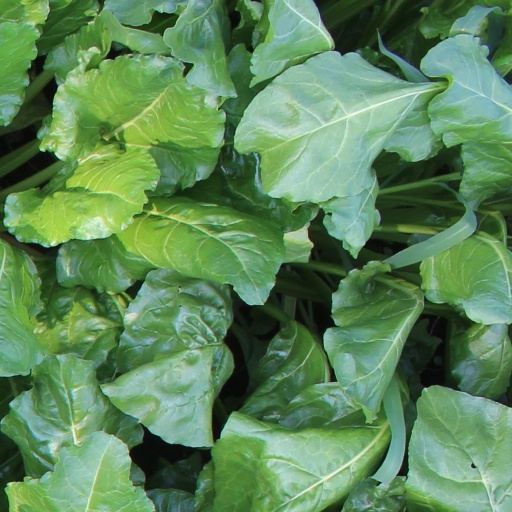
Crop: sugar beet